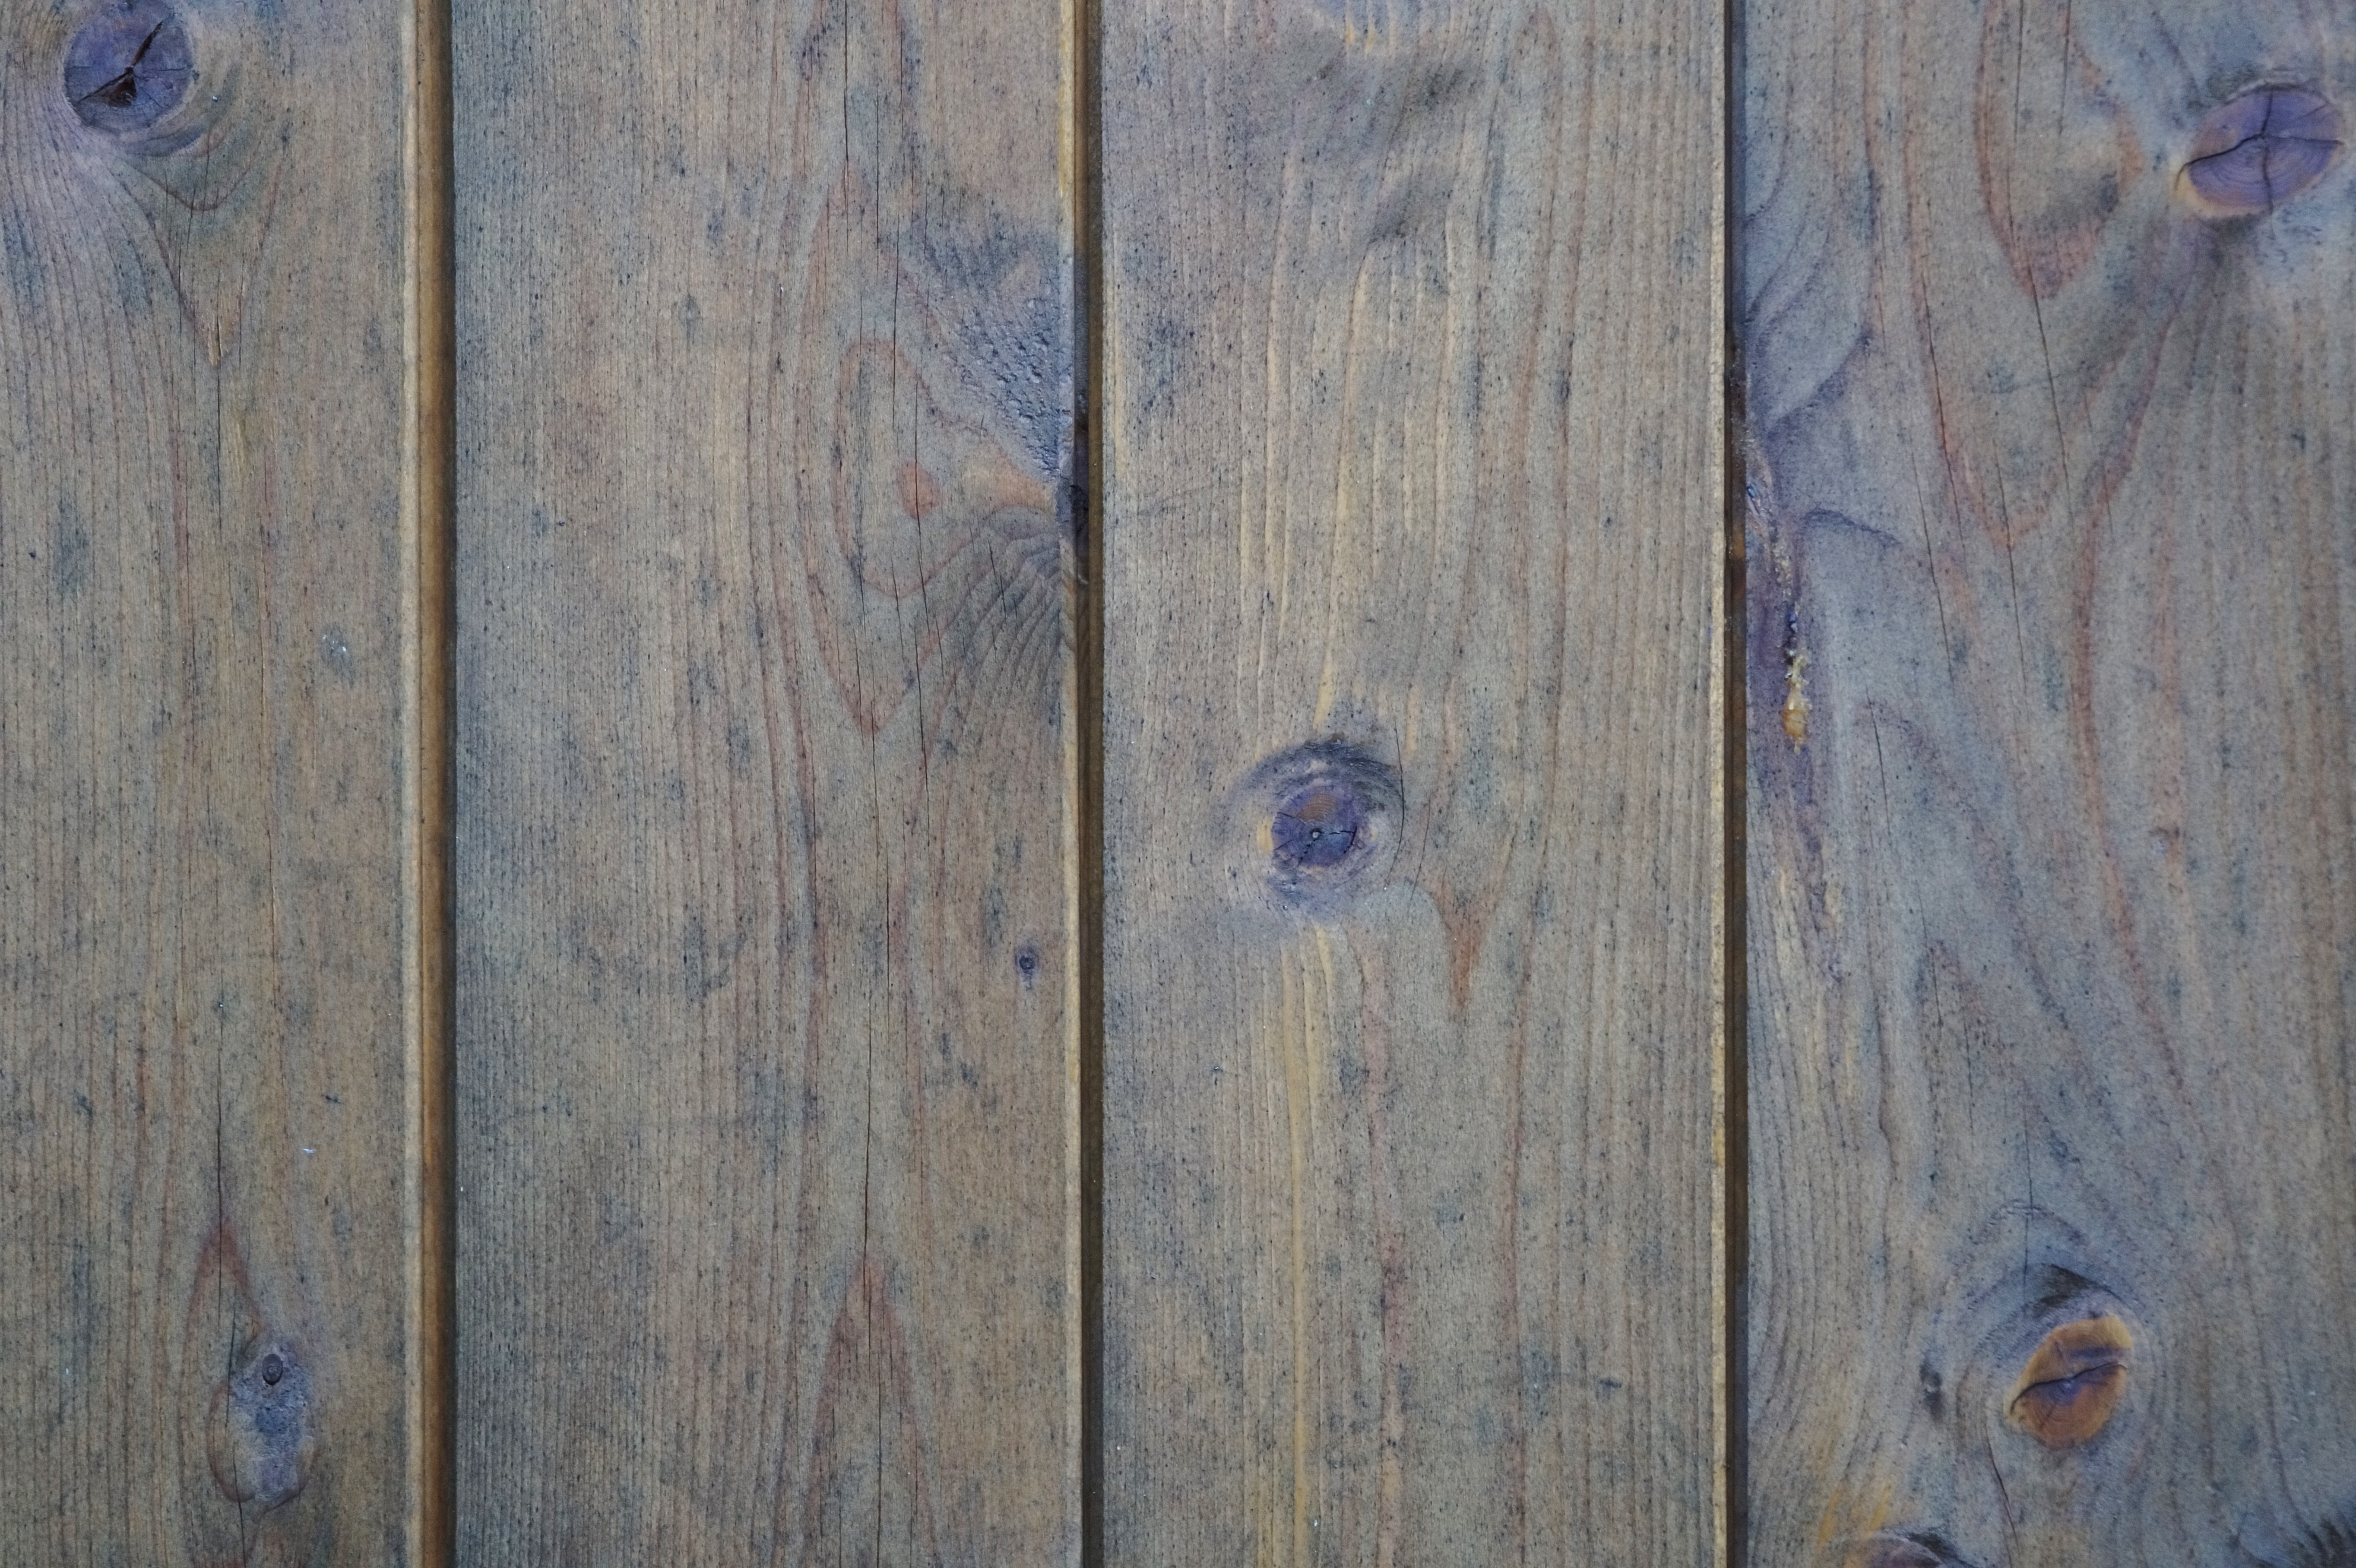
fence, structure, wood, grain, texture, plank, floor, old, wall, blue, door, surface, weathered, background, hardwood, boards, privacy, wooden wall, wood fence, wooden boards, wall boards, flooring, wood flooring, man made object, laminate flooring, wood stain